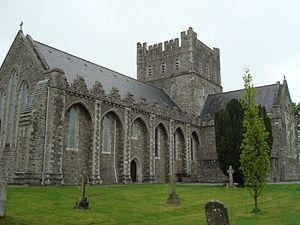
La cathédrale Sainte-Brigitte de Kildare est une cathédrale anglicane irlandaise dédiée à sainte Brigitte.
Cet article liste les édifices actuels ou passés, ayant été ou étant encore cathédrale ou assimilé d’une confession chrétienne, situés sur l’île d’Irlande.